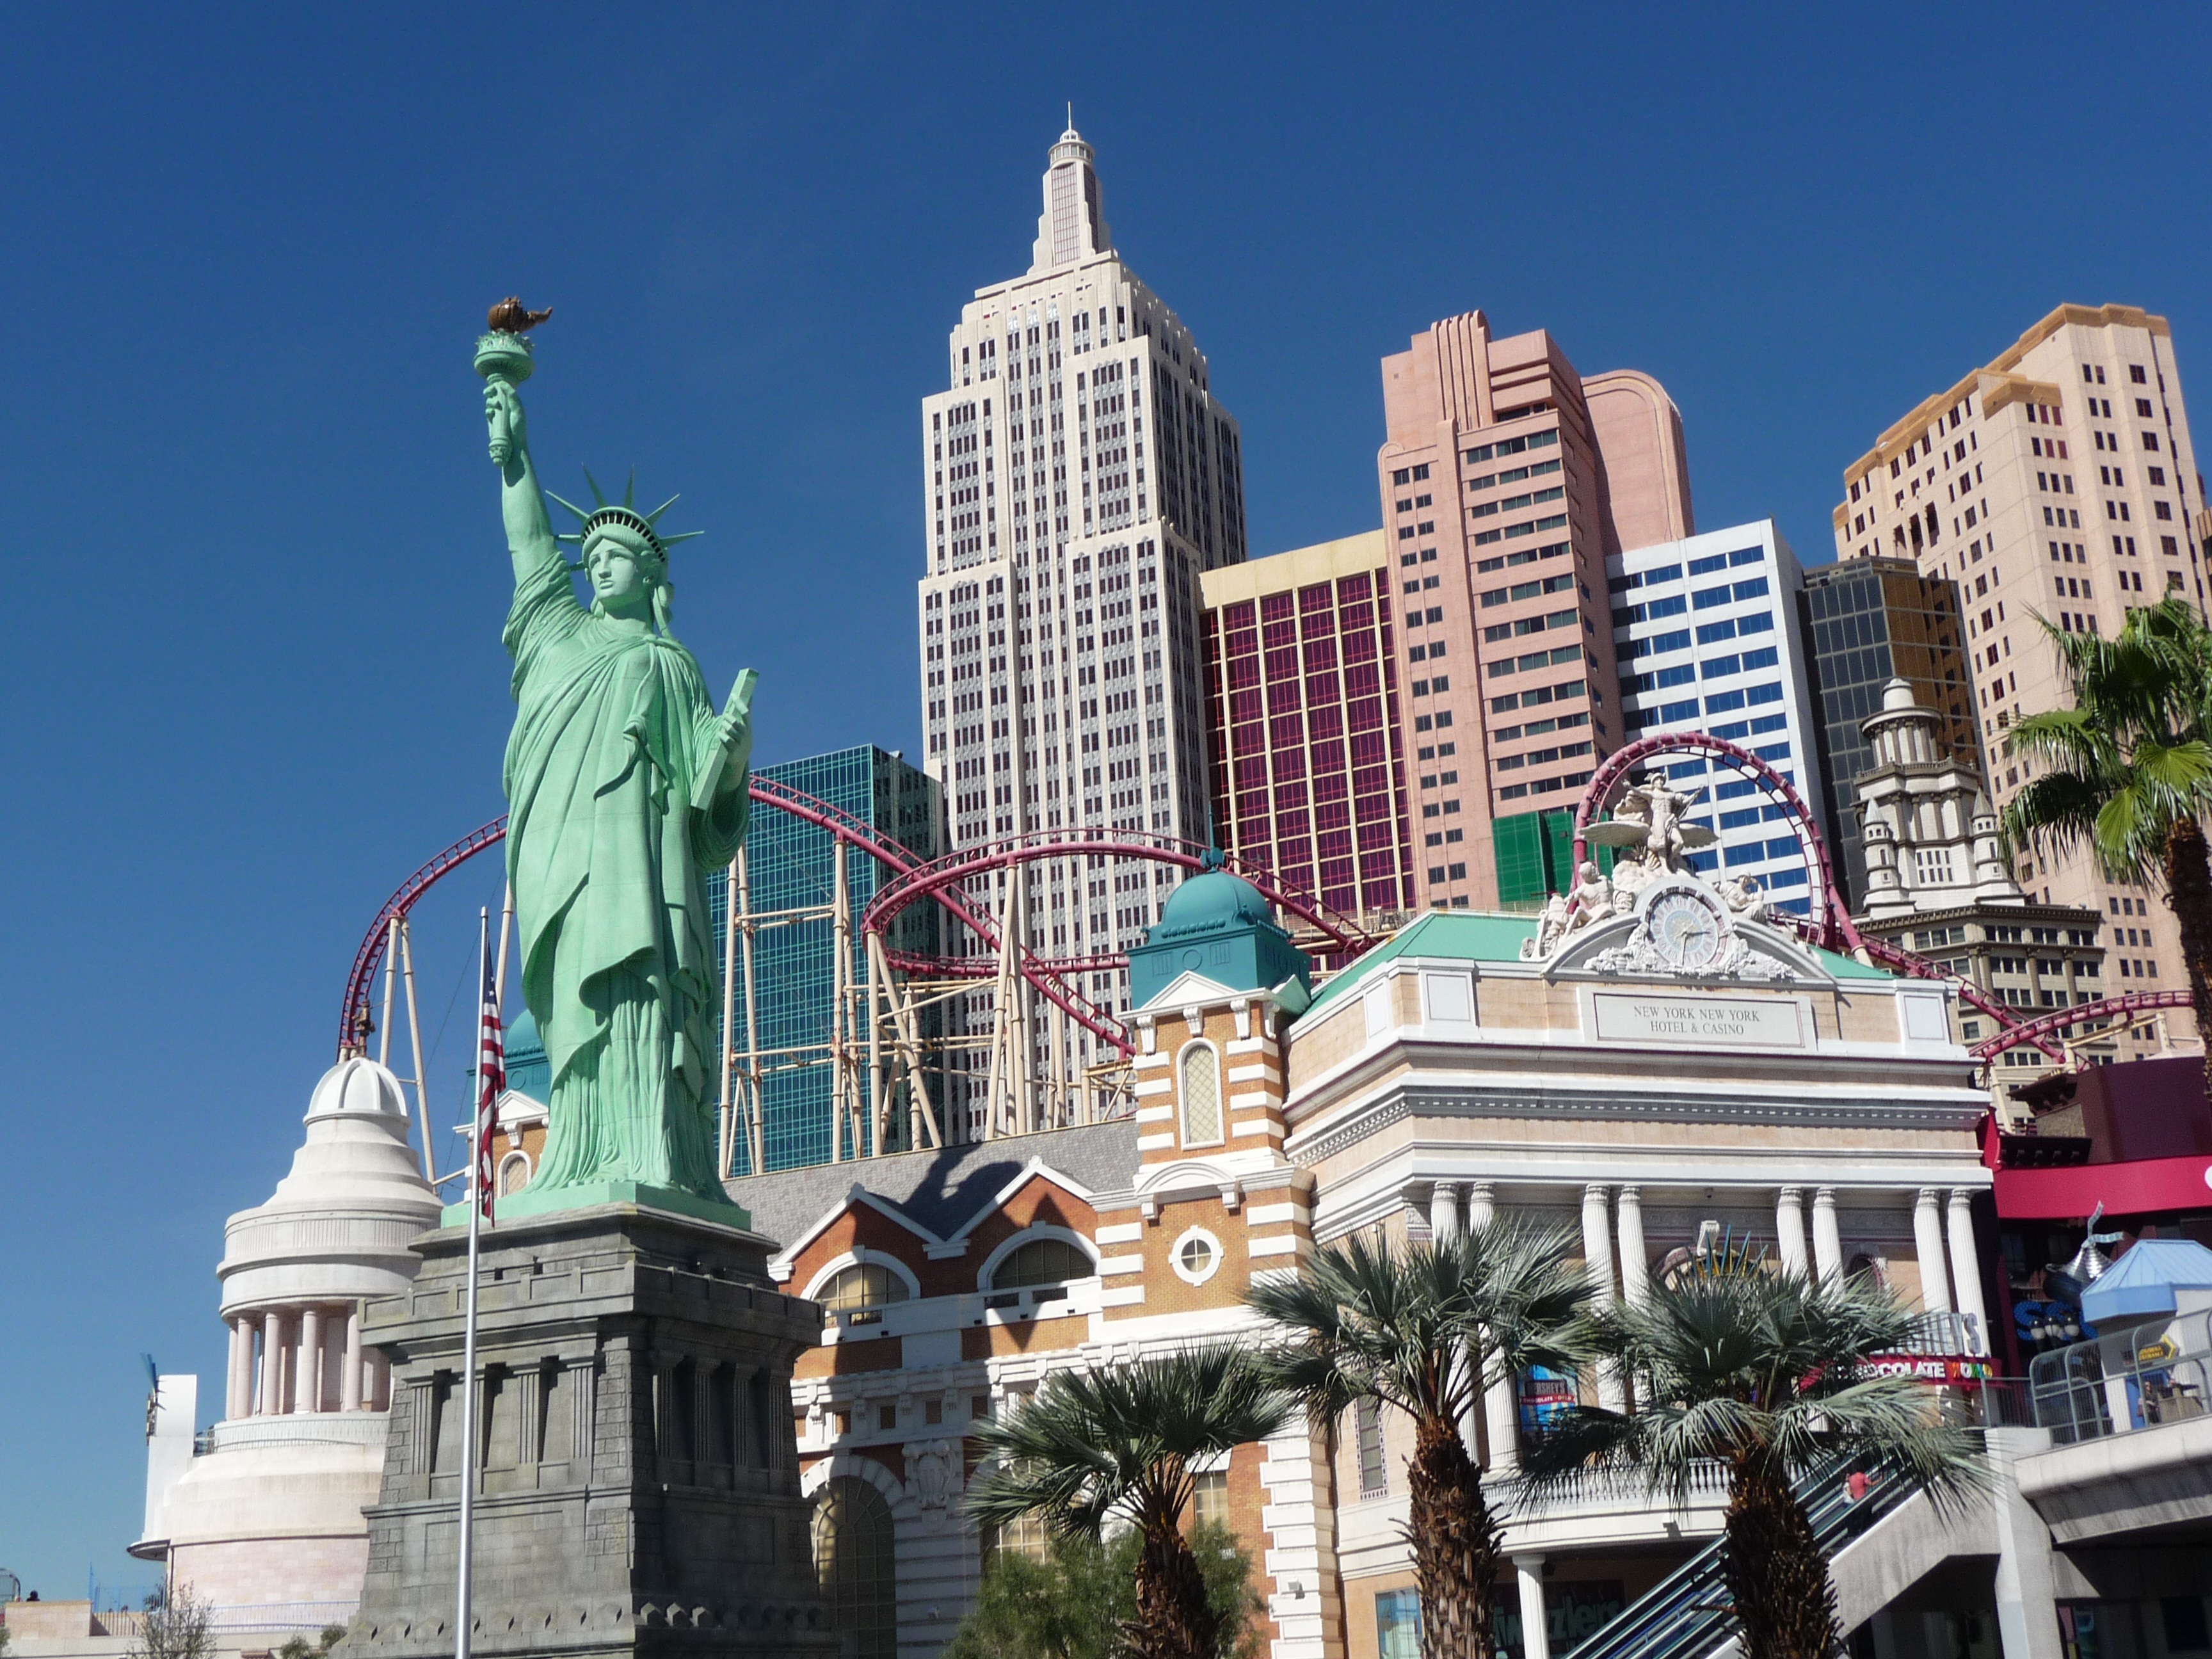
architecture, skyline, town, city, skyscraper, new york, cityscape, downtown, vacation, tower, plaza, landmark, facade, tourism, tower block, united states, metropolis, neighbourhood, las vegas, urban area, human settlement, metropolitan area